T. E. Lawrence

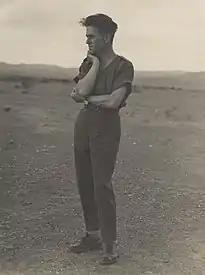
Lawrence in Miranshah 1928

Lawrence served as an advisor to Winston Churchill at the Colonial Office for just over a year starting in February 1920. He hated bureaucratic work, writing on 21 May 1921 to Robert Graves: "I wish I hadn't gone out there: the Arabs are like a page I have turned over; and sequels are rotten things. I'm locked up here: office every day and much of it". He travelled to the Middle East on multiple occasions during this period, at one time holding the title of "chief political officer for Trans-Jordania". He campaigned for his and Churchill's vision of the Middle East, publishing pieces in multiple newspapers, including "The Times", "The Observer", "The Daily Mail", and "The Daily Express".